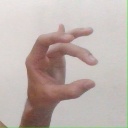
अक्षर: ओ